Zuevo

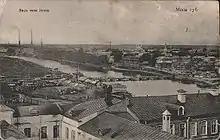

Zuevo was a historic village in Bogorodsky Uyezd, Moscow Governorate, Imperial Russia. It was the administrative centre of Zuevskaya volost. Since 1917 it has been part of the city of Orekhovo-Zuyevo. It was the birthplace of Savva Vasilyevich Morozov and Semyon Grigorievich Zimin, both peasants who became industrialists ensuring Zuevo play an important role in the industrialisation of Imperial Russia.